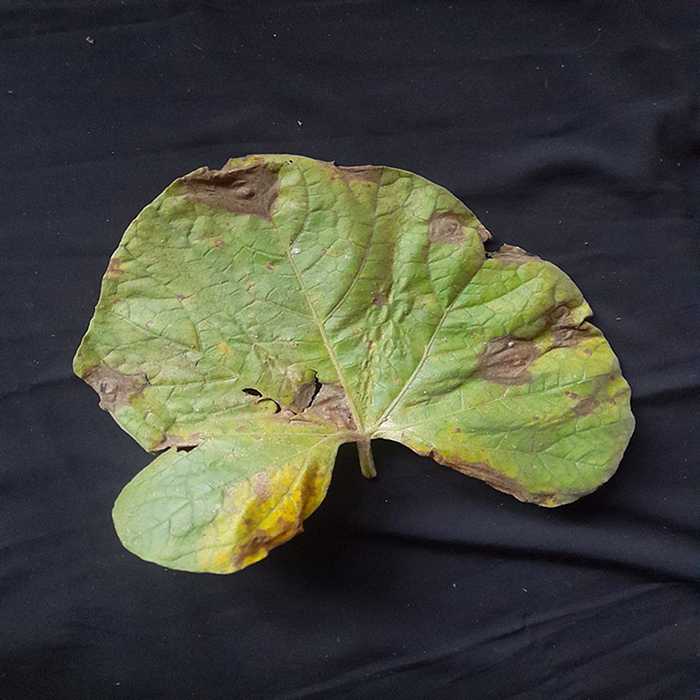
Plant: Bottle gourd
Label: Downey mildew